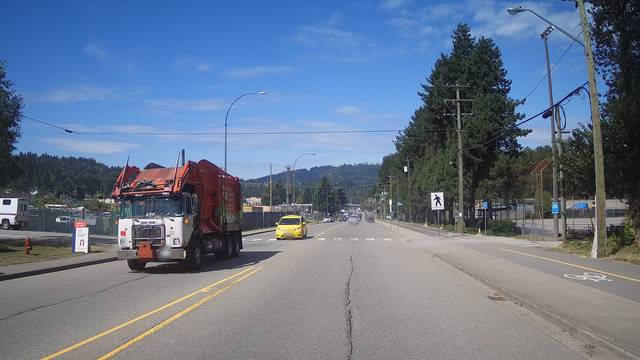
Region: Canada
Coordinates: 49.279, -122.841